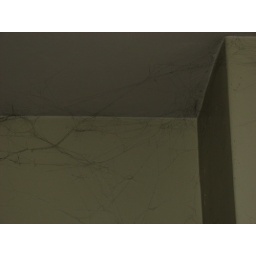
near kitchen door